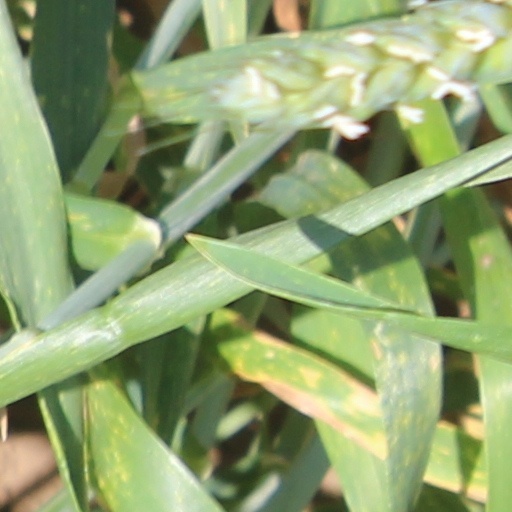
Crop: wheat